Grunge

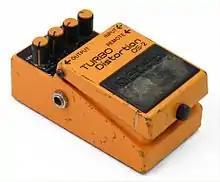
The relatively affordable, widely available Boss DS-2 distortion pedal was one of the key effects (including the related DS-1) that created the growling, overdriven guitar sound in grunge.

Grunge guitarists like Kurt Cobain often used "offset" guitars like the Fender Jaguar, Fender Jazzmaster, or Mustang. They used primarily offset guitars because at the time they were unpopular enough to offer a new image as opposed to more frequently seen Gibson Les Pauls or Fender Stratocaster and Telecaster used by mainstream pop & rock bands. Being unpopular when grunge started, offset guitars also offered excellent value for money.